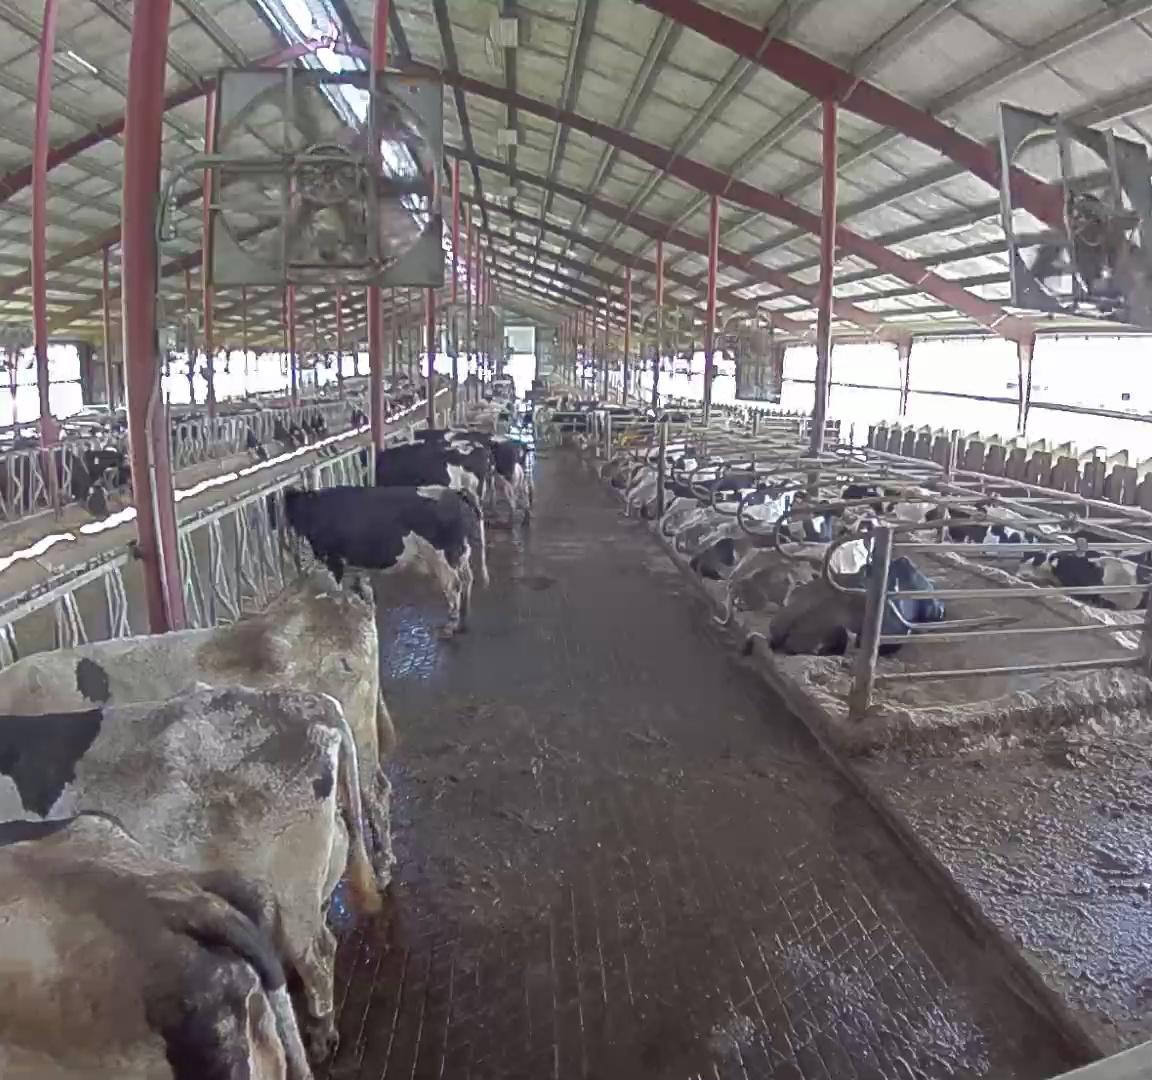
Number of cows: 12